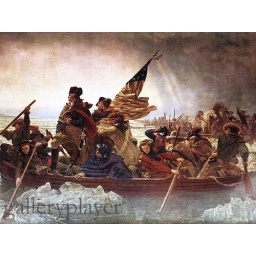
George Washington stands tall as his boat crosses turbulent water in the Delaware River in 1776. 1851